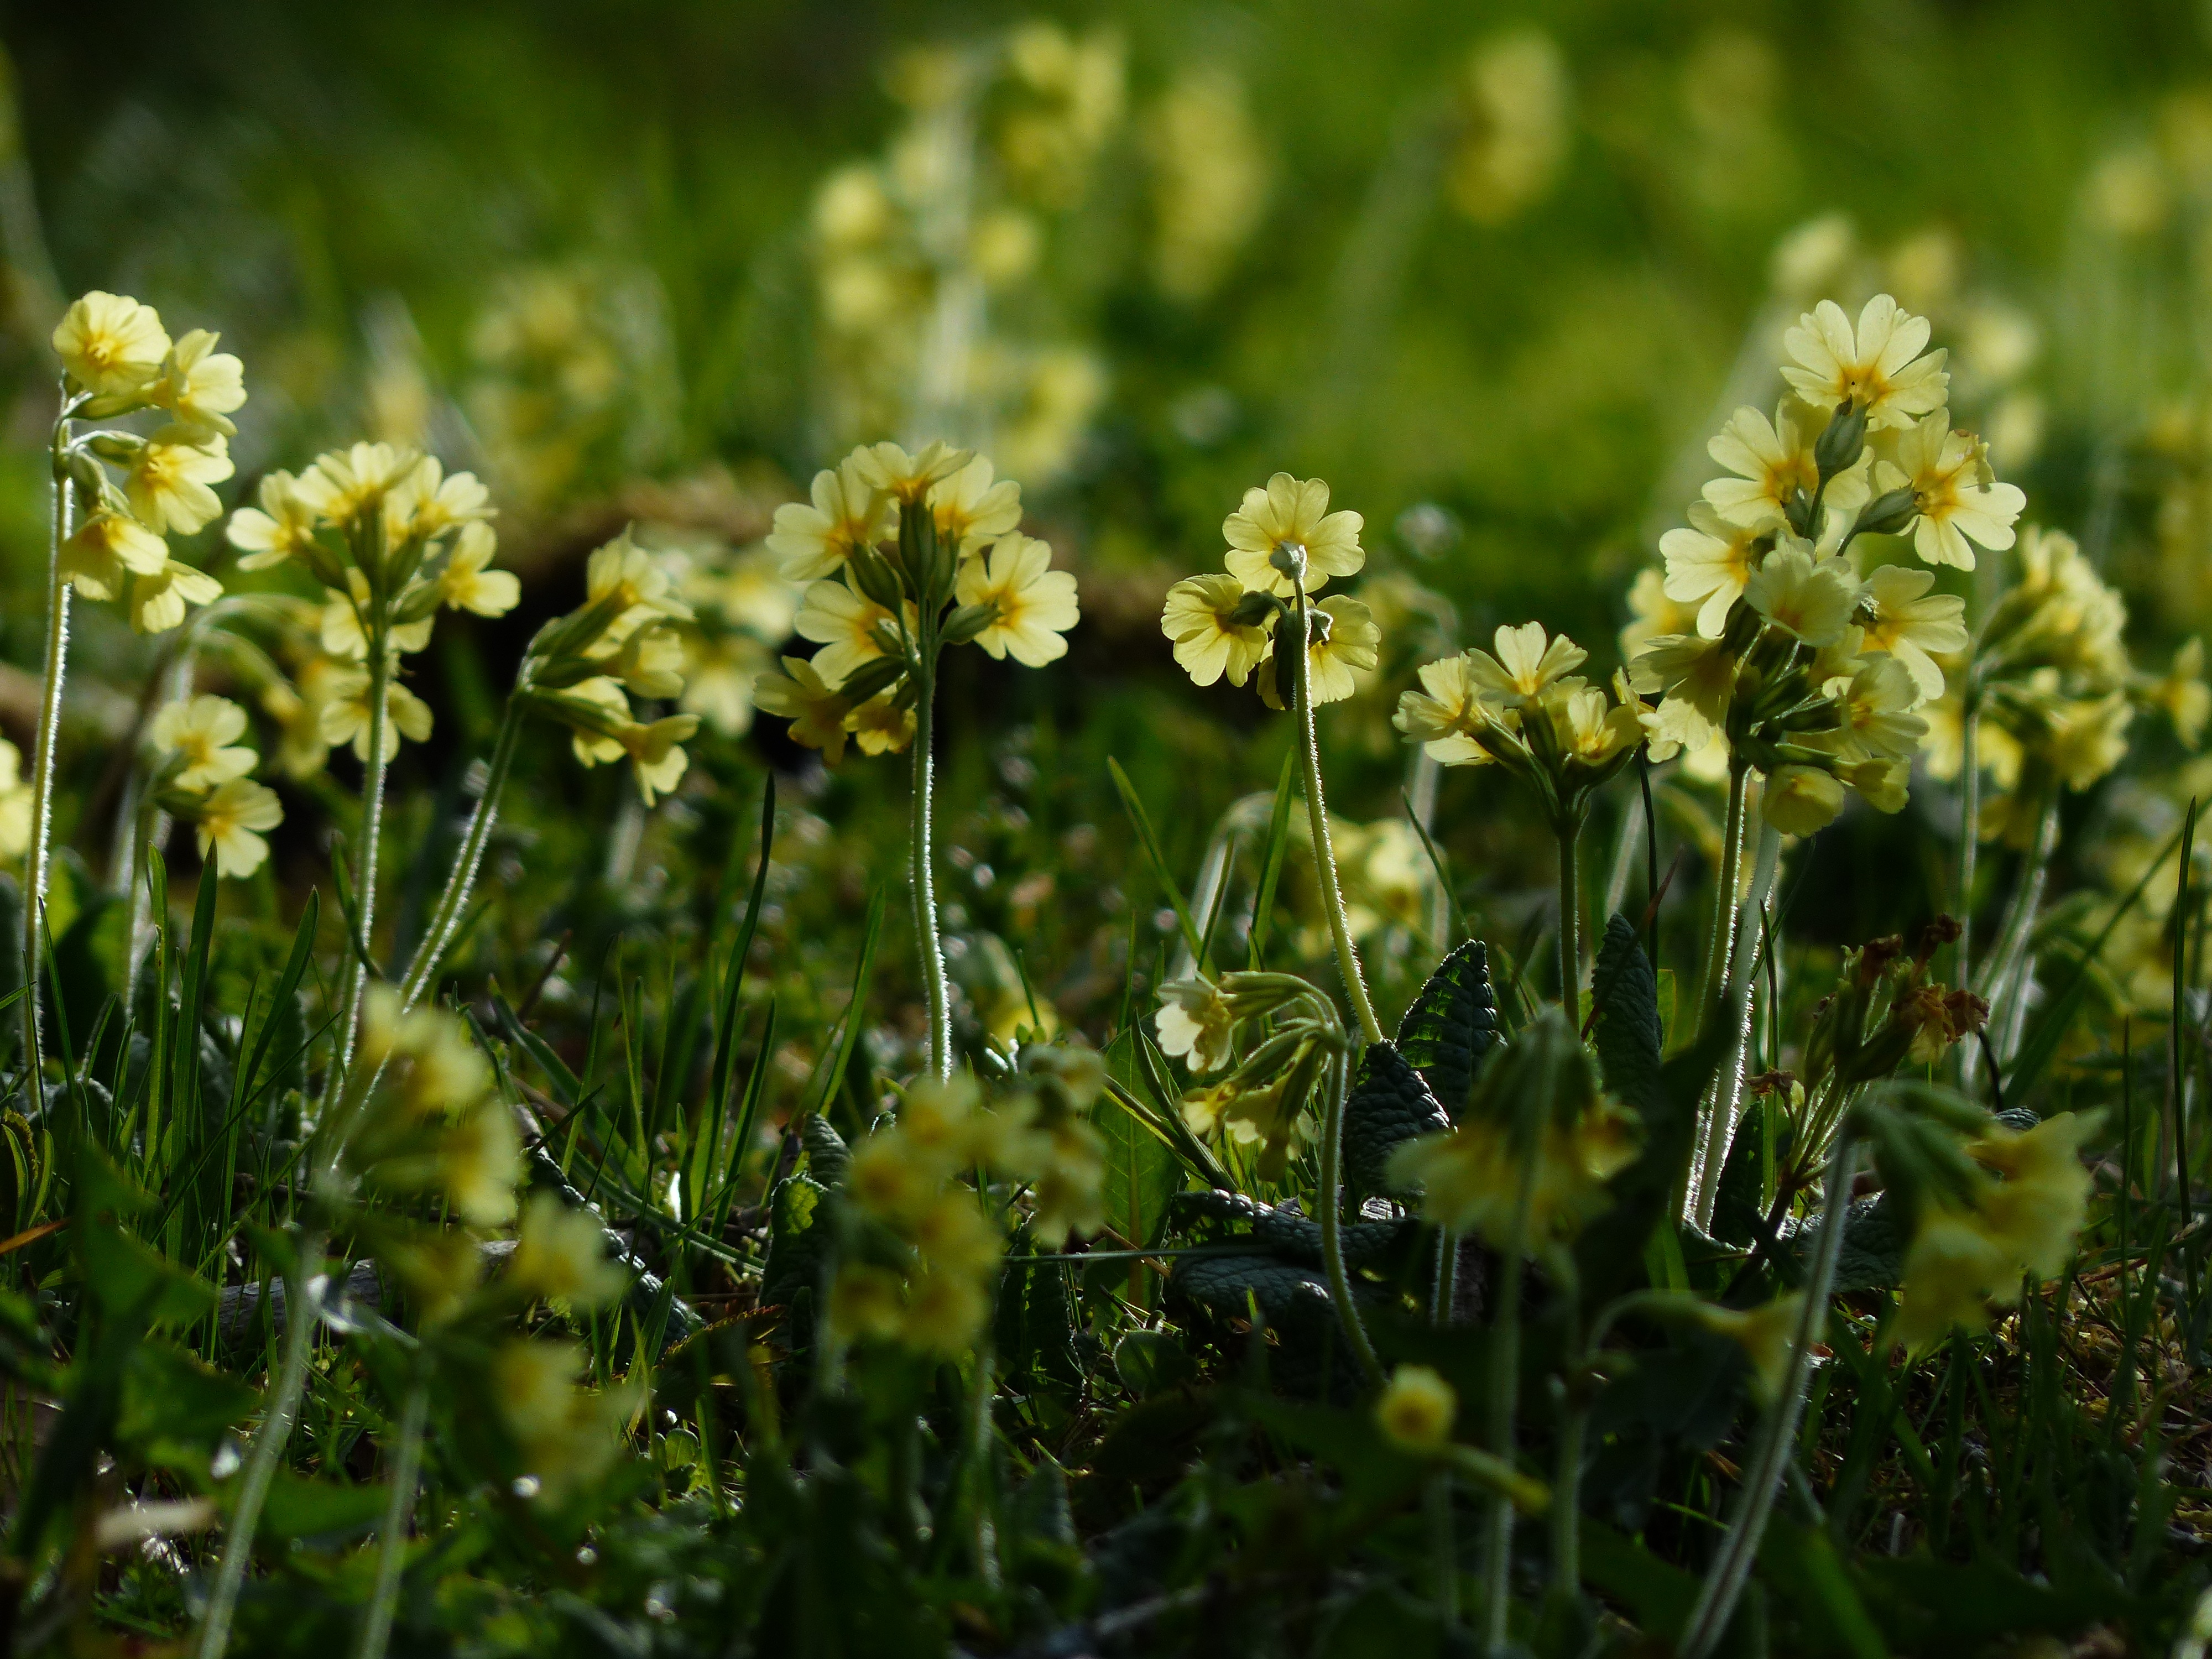
plant, field, meadow, prairie, flower, green, herb, produce, yellow, flora, rapeseed, wildflower, flowers, rue, mustard, primula, cowslip, bright yellow, macro photography, flowering plant, daisy family, primroses, subshrub, forest primrose, land plant, chamaemelum nobile, high primrose, primula elatior